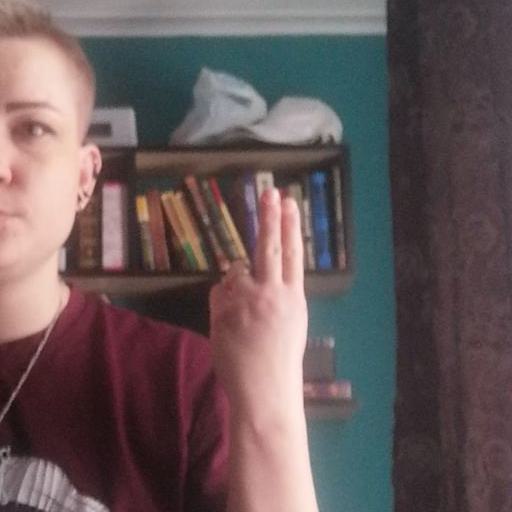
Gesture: two_up_inverted